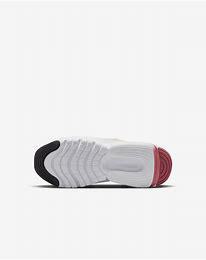
Brand: Nike
Model: Flex Plus